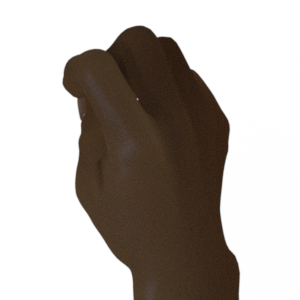
Label: rock